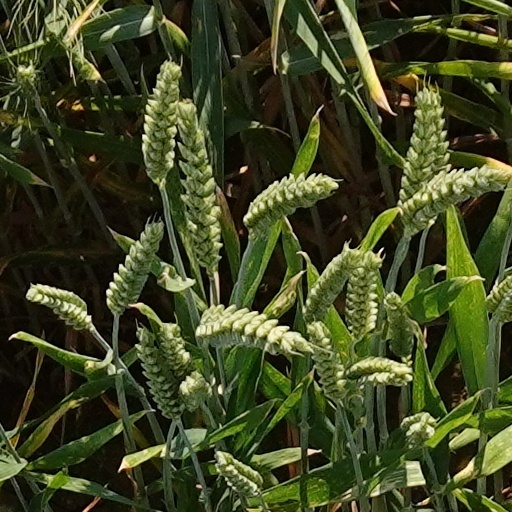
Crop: wheat